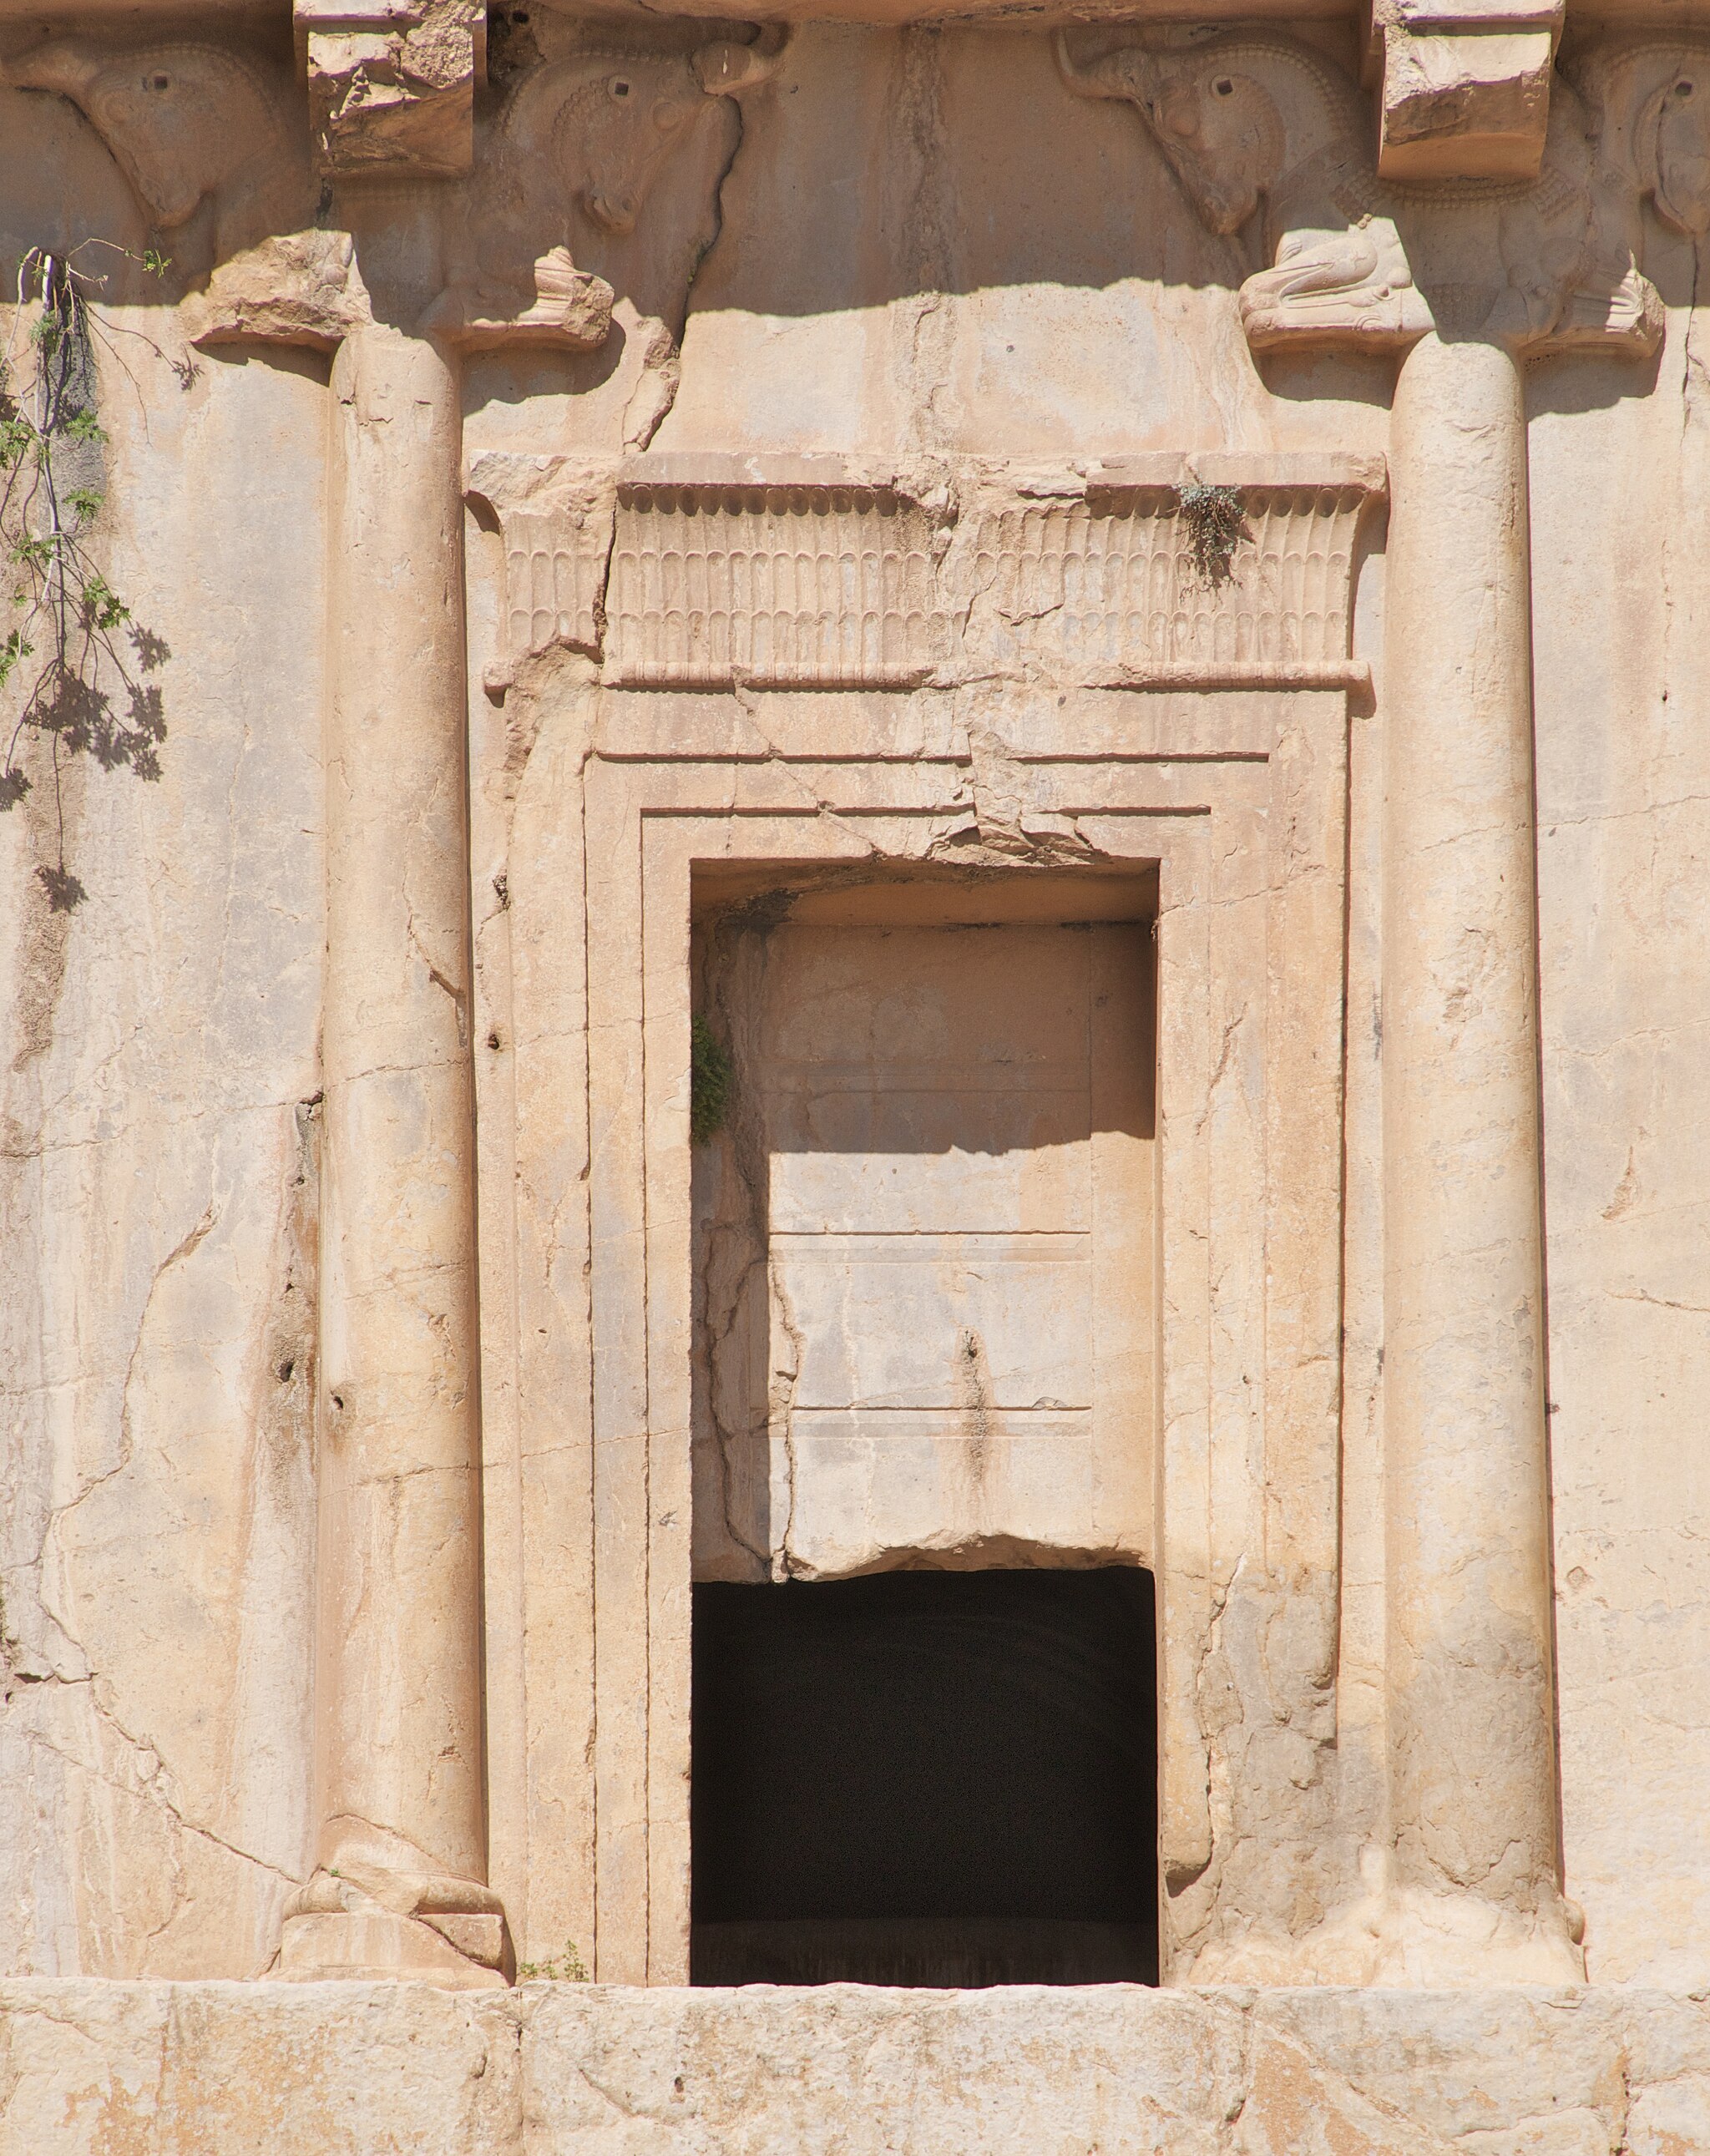
Title: Detail Tomb of Xerxes I (4885477959)
Description: Seen at Naqsh-e Rustam, Iran
Date: 2010-04-19 15:51
Categories: Tomb of Xerxes I, Flickr images reviewed by FlickreviewR 2, Files from A.Davey Flickr stream